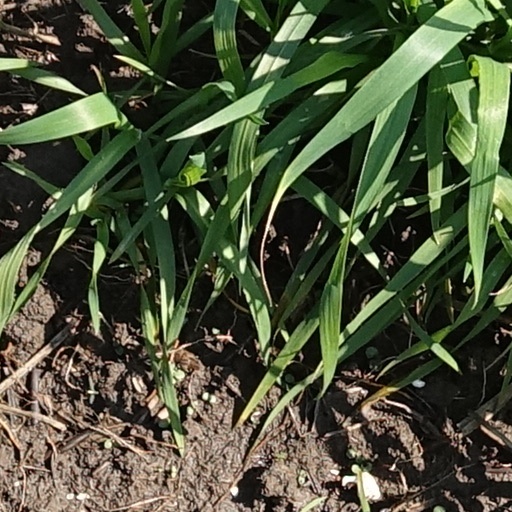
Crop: wheat